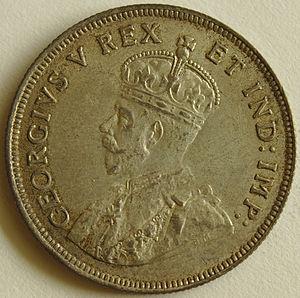
L’East African Currency Board ou Bureau de la monnaie est-africaine est un organisme chargé d’émettre et de superviser la monnaie des colonies britanniques en Afrique orientale britannique de 1919 à 1966. Sa fondation fait suite à la prise de contrôle par le Royaume-Uni sur le Tanganyika allemand à la fin de la Première Guerre mondiale. À l’origine, sa compétence portait sur les territoires de l’Ouganda, du Kenya et du Tanganyika, rejoints en 1936 par Zanzibar.